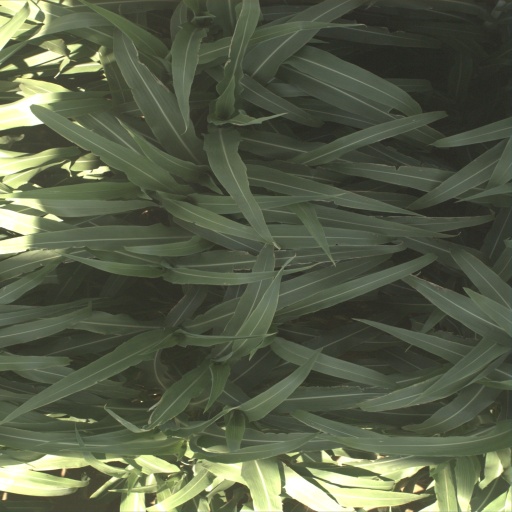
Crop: sorghum